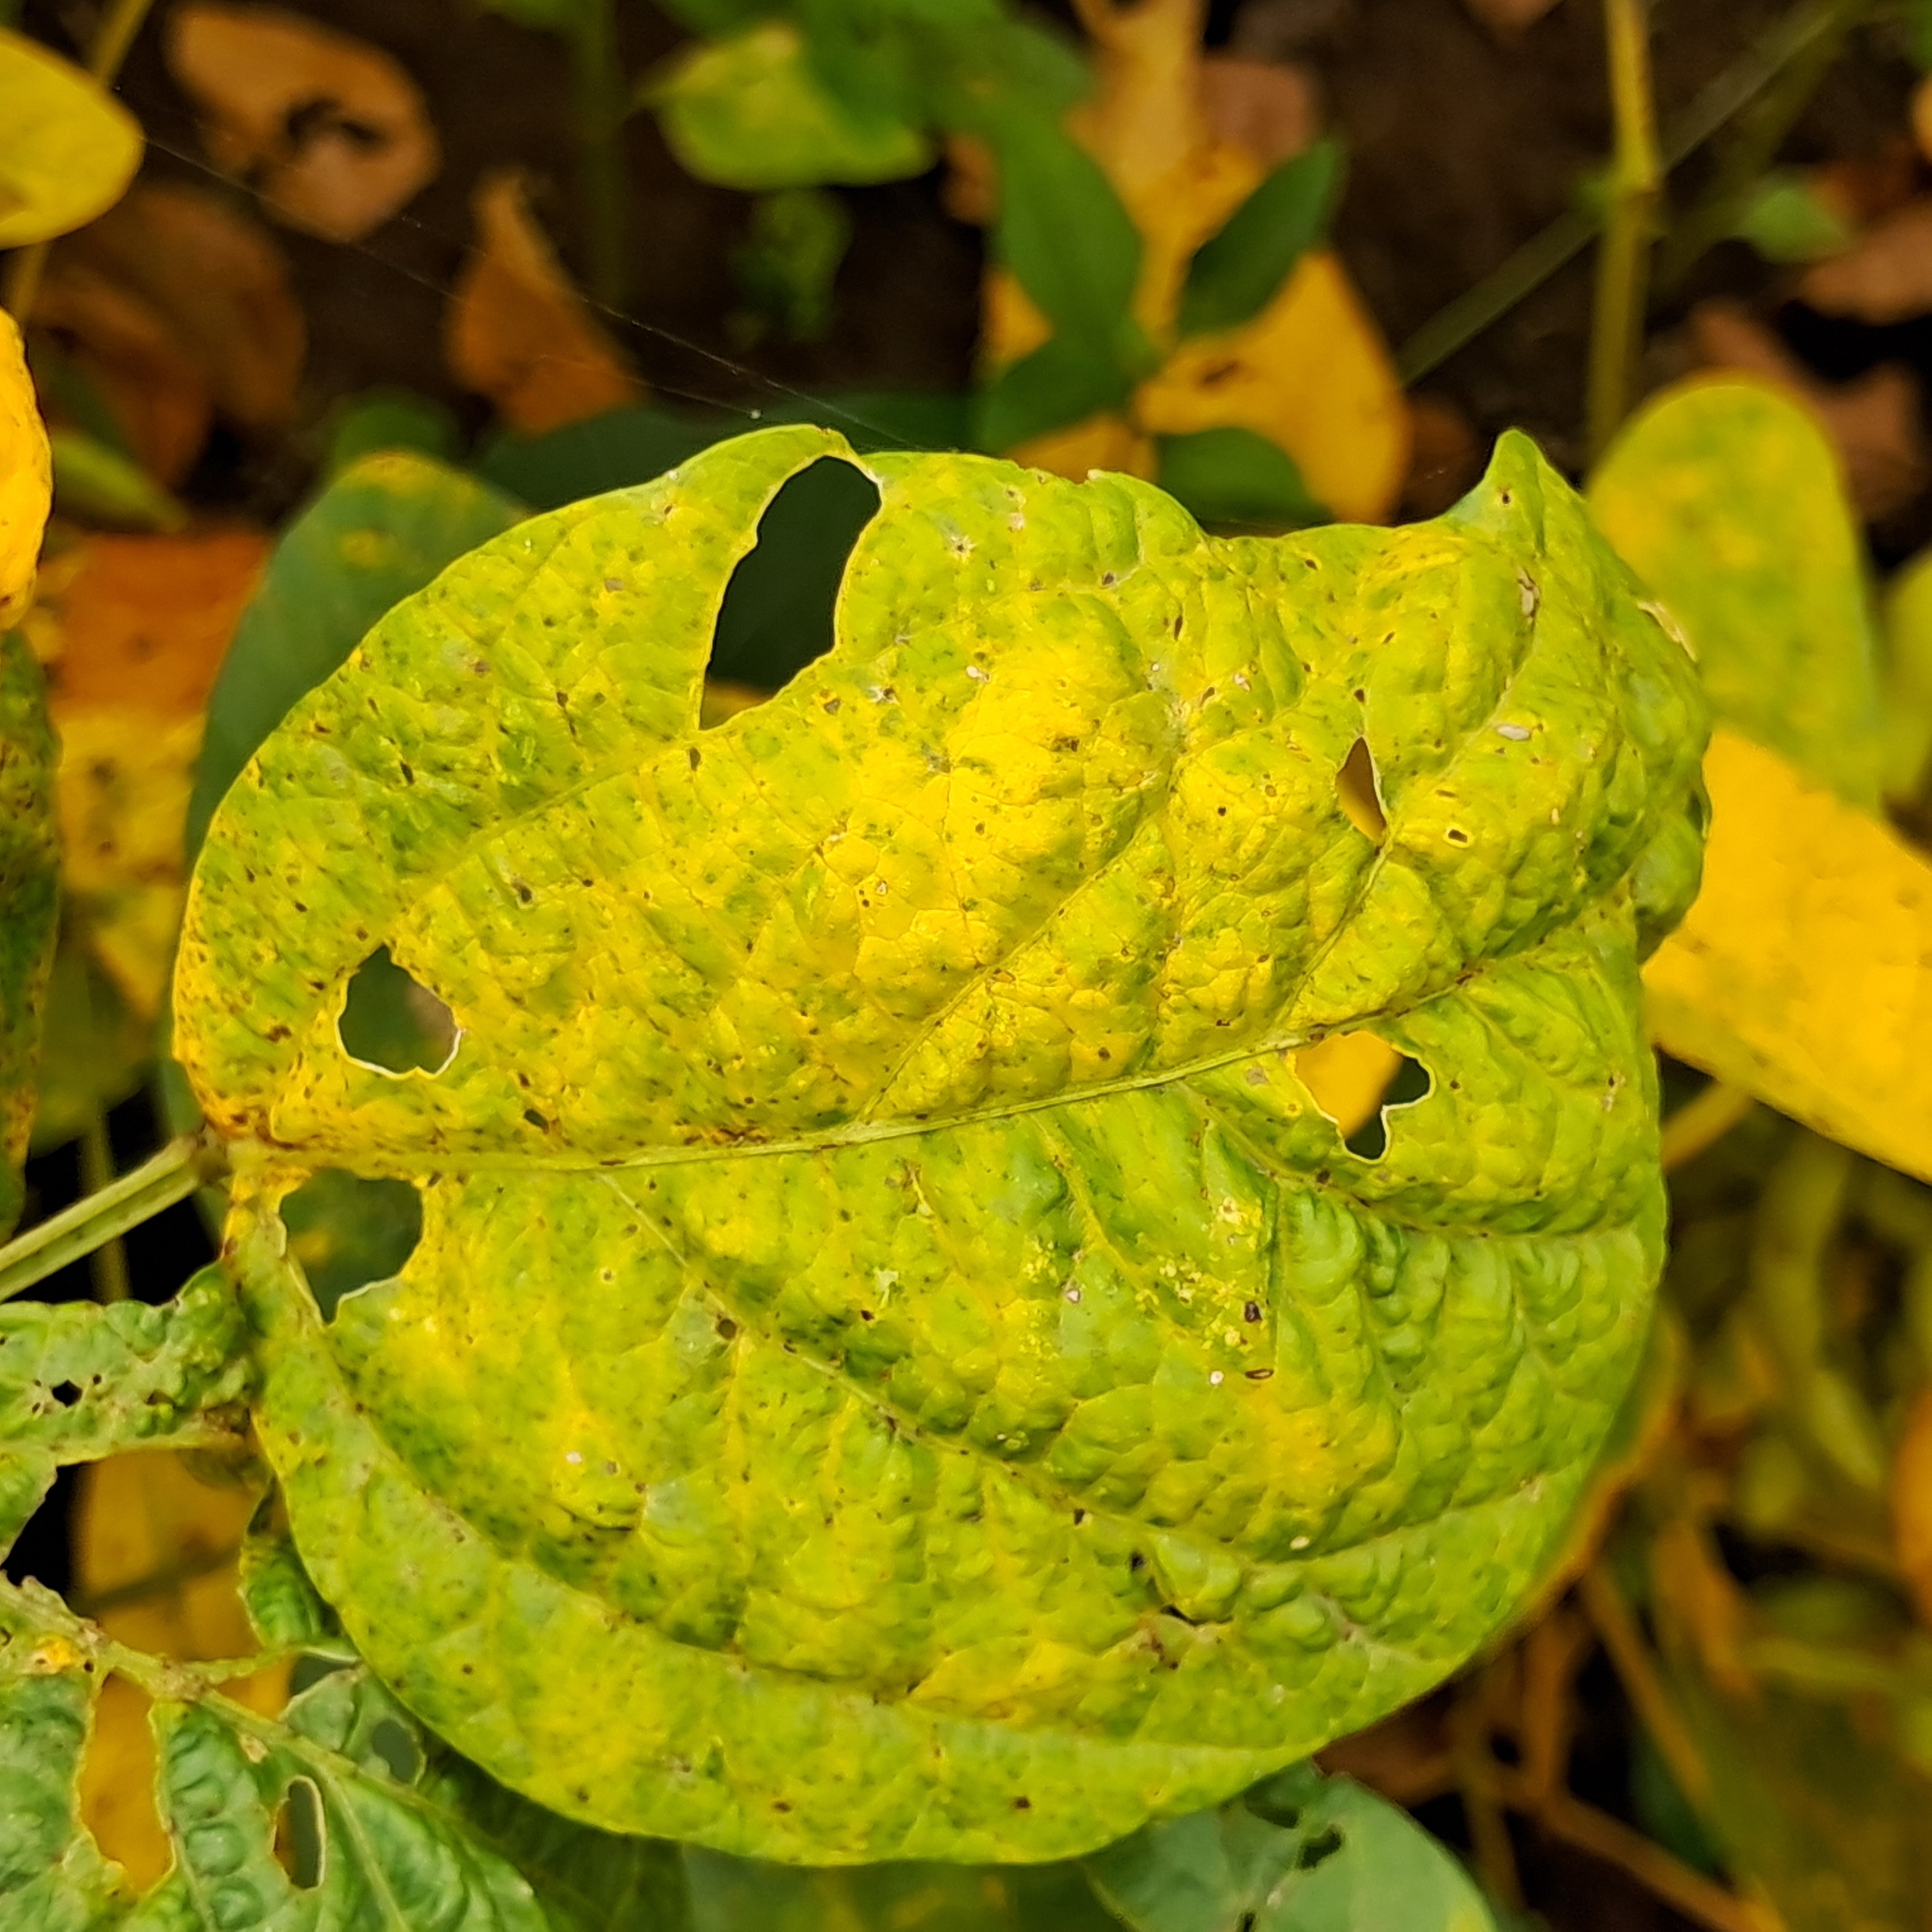
Label: Mosaic